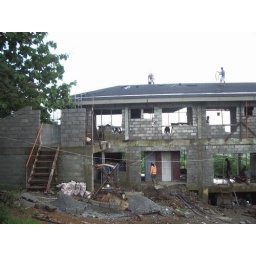
My house on the hill in Antipolo.